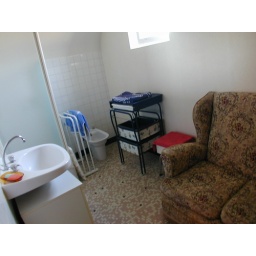
Combourg - sofa in the bathroom